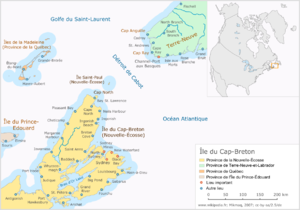
L’île du Cap-Breton, anciennement appelée île Royale, est une grande île de l’océan Atlantique sur la côte de l’Amérique du Nord. Elle fait partie de la province canadienne de la Nouvelle-Écosse. L’île est à l’est-nord-est de la partie continentale de la province, dont elle est séparée par le détroit de Canso. La municipalité régionale du Cap-Breton s'y trouve à l'est.
Le Suête, les vents de Suête ou les Suêtes, est un vent violent du sud-est qui souffle le long de la côte ouest de l'île du Cap-Breton en Nouvelle-Écosse, Canada, dans certaines conditions météorologiques. Ces vents peuvent atteindre ou dépasser 200 km/h et causer des dommages importants. De plus, ils vont nuire à la circulation automobile le long de la route de ceinture de l'île. La région de Chéticamp au pied du Parc national des Hautes-Terres-du-Cap-Breton est particulièrement affectée par ce phénomène. Le terme provient du Français acadien des gens de cette région et signifie sud-est.
Les frontières de l'Acadie ont évolué au cours de son histoire. Plus souvent qu'autrement, elles étaient ignorées, mal définies ou confondues avec d'autres frontières. L'Acadie cesse officiellement d'exister en 1763. Toutefois, la population acadienne subsiste, elle aussi dans un territoire en évolution, qui influençait et influence toujours la définition du territoire de l'Acadie. Ce territoire est associé en partie à la diaspora acadienne. Certaines des anciennes frontières de l'Acadie subsistent ou ont influencé des frontières contemporaines, notamment une partie de la frontière canado-américaine. Les incertitudes entourant les frontières historiques ont un impact jusqu'à nos jours, ayant entre autres mené à la guerre d'Aroostook.